Frenchmen Street

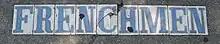
Frenchmen Street tiles

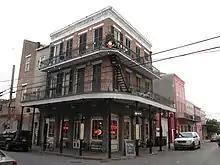
Corner of Frenchmen Street & Decatur, in Faubourg Marigny

Frenchmen Street runs from the intersection with Esplanade Avenue just inland from the Mississippi River, back to the Gentilly neighborhood.